Brammo

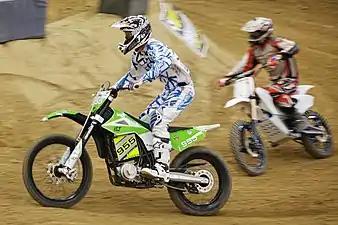
Brammo Engage at the Minimoto

In May 2011, Brammo announced two new models of electric motorcycle, the Engage and the Encite. The Engage is a full-sized dirtbike, available in both motocross (offroad) and supermoto (onroad, mostly) variants. The Encite MMX Pro, the smaller of the two bikes, was described as a more hardcore racing version. Along with the announcement of the two bikes came the announcement that the company had partnered with SMRE, an Engineering and Design firm based in Umbertide, Italy. SMRE had designed the mechatronic six-speed gearbox that the new bikes, in prototype form, were using.